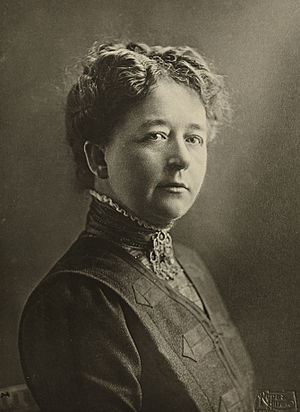
Den norske Nordhavsekspedition 1876-1878
Den norske Nordhavsekspedition 1876–78 var et norsk forskningsprojekt ledet af Henrik Mohn og Georg Ossian Sars. De forelagde projektforslaget for Indredepartementet den 19. marts 1874, og fik gehør for at kortlægge havområderne mellem Norge, Færøerne, Island, Jan Mayen og Spitsbergen. Fra tre sommerture med DS Vøringen udkom en række afhandlinger om havområdene, meteorologi, zoologi og biologi; alle trykt af Grøndahl med norsk og engelsk tekst, oversatte af John Hazeland. Ekspeditionens operative leder var Carl Fredrik Wille, mens Joachim Grieg var kaptajn. Tegner for ekspeditionen var Franz Wilhelm Schiertz. Blandt forskningsresultaterne var, at Mohn i 1880 kunne påvise, hvordan Norskehavets bundvand dannede sig, noget Fridtjof Nansen og Bjørn Helland-Hansen publicerede arbejder om i 1909. Sars fandt i 1878 ud af skreiens vandremønster, den kom fra Barentshavet. Mohn gav det navnet Norskehavet efter ekspeditionen:{